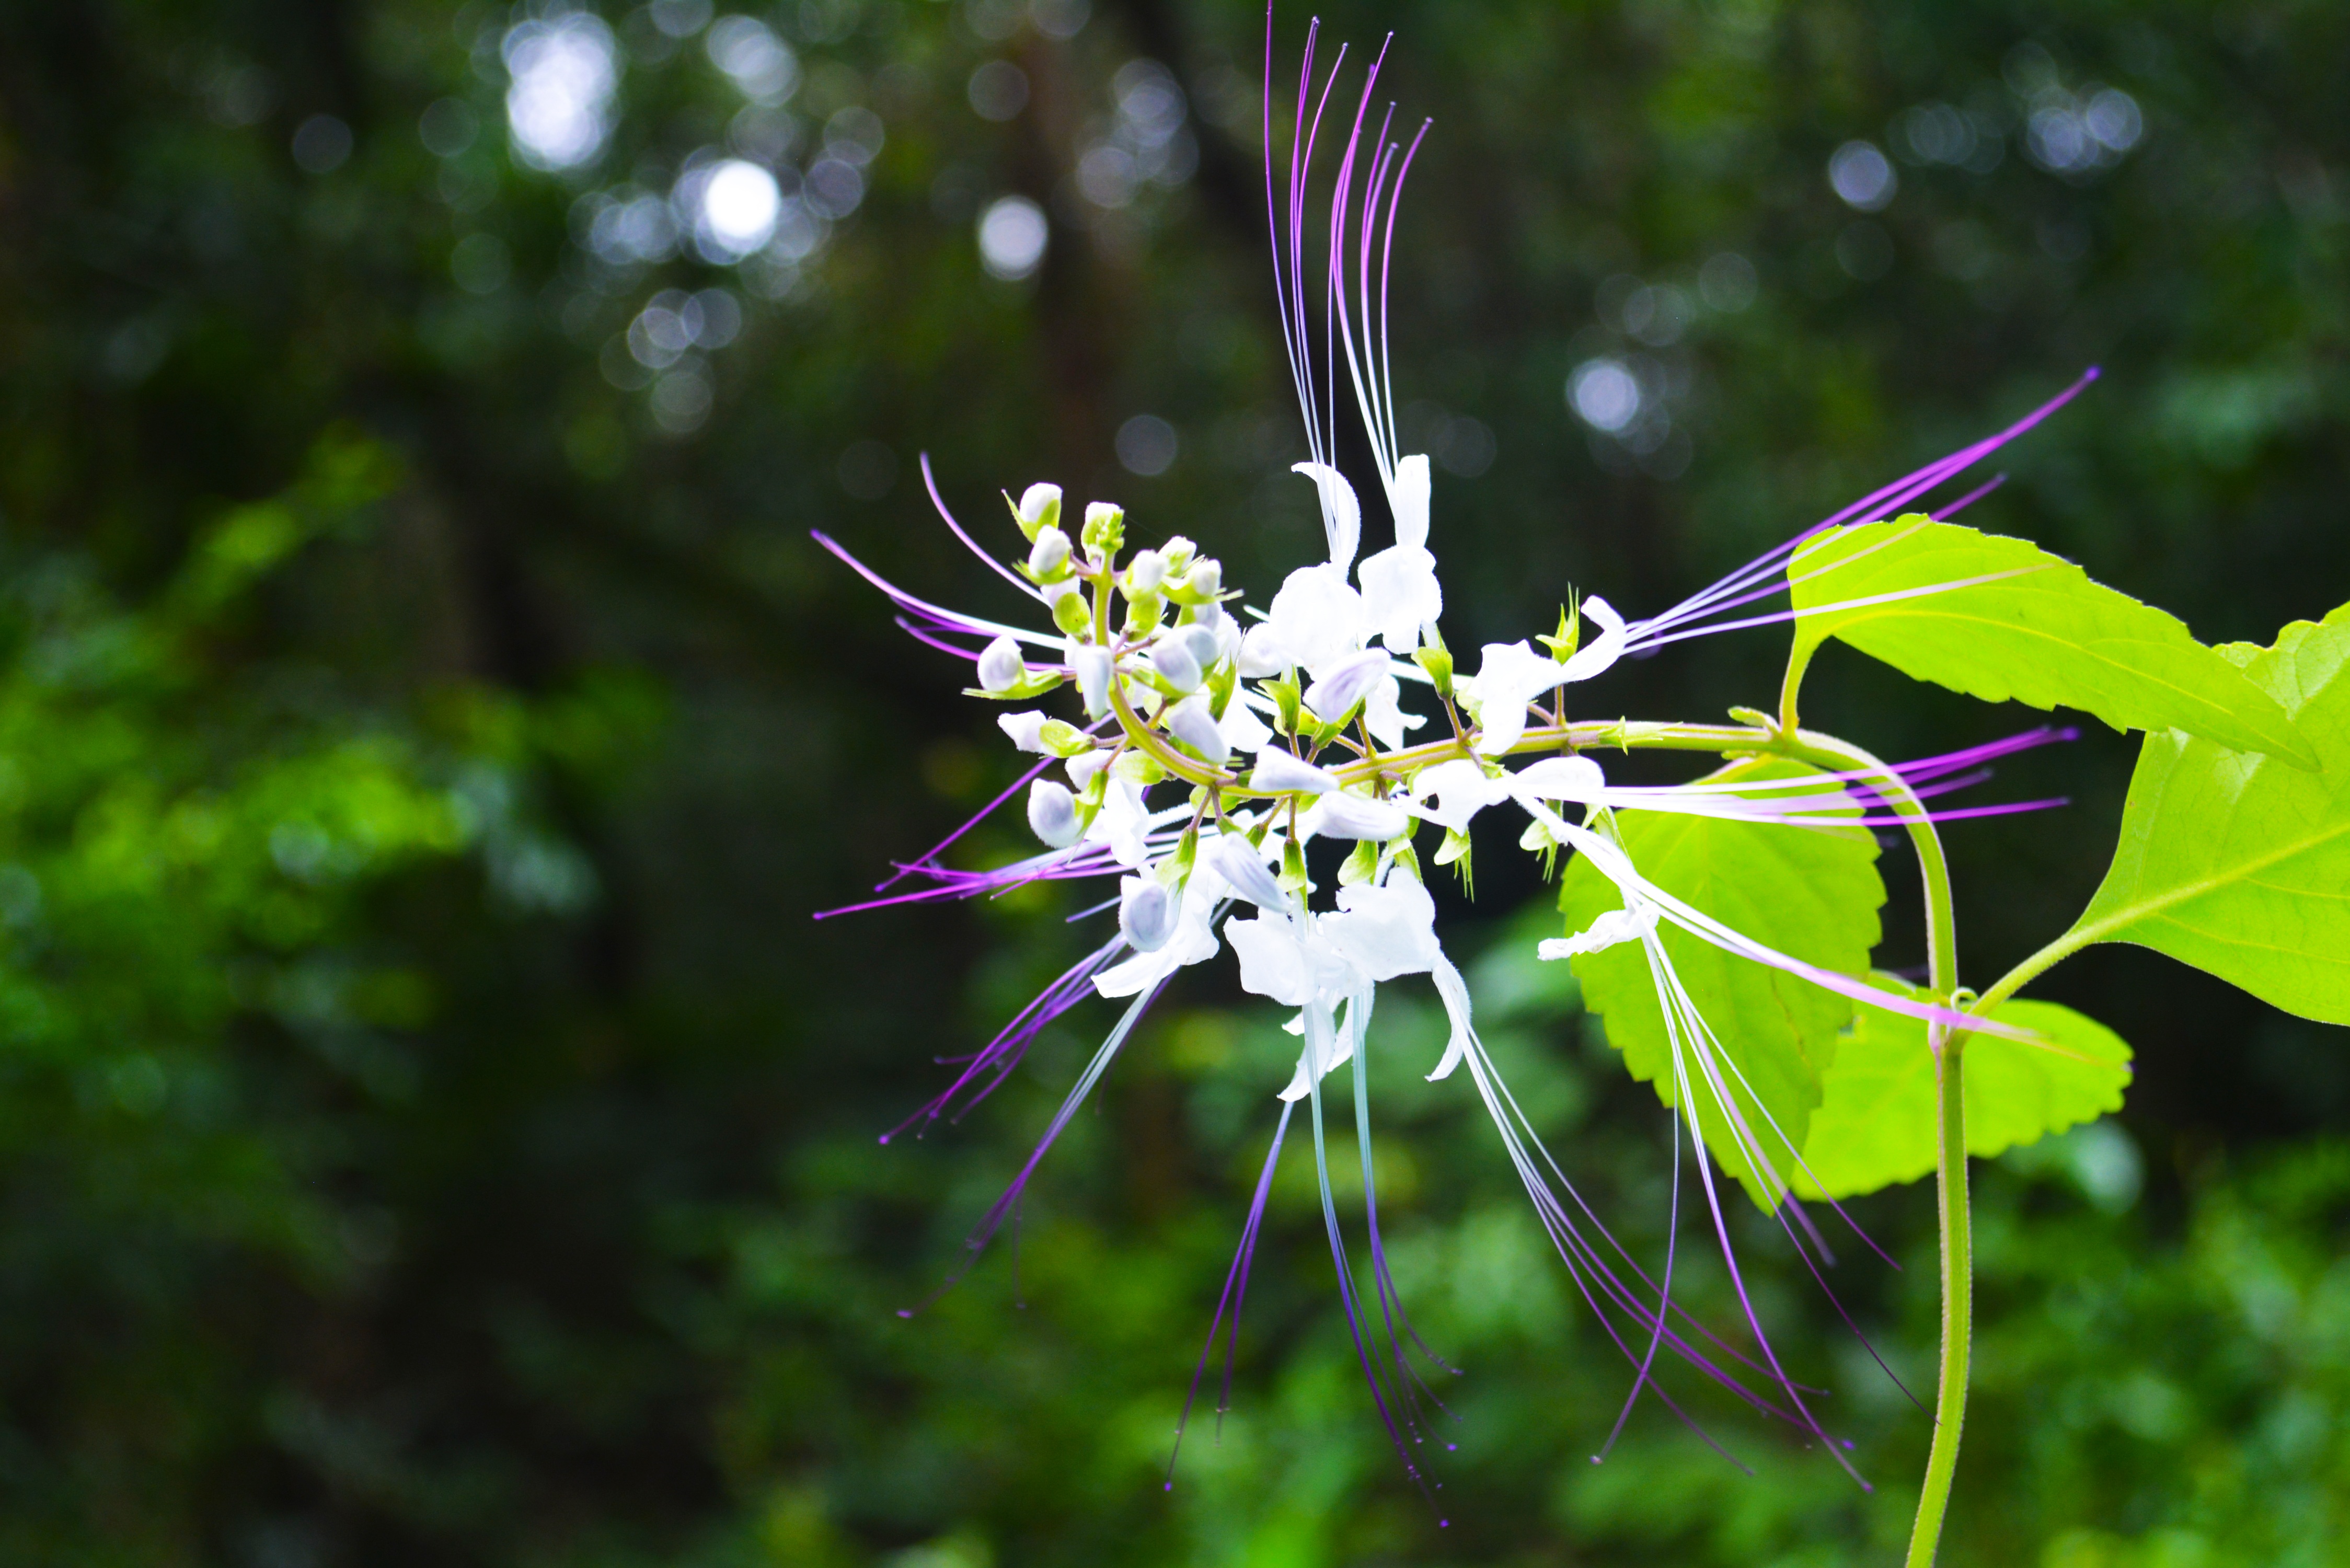
tree, nature, grass, branch, blossom, plant, photography, meadow, sunlight, leaf, flower, green, produce, autumn, botany, flora, wild flower, wildflower, close up, shrub, cambodia, macro photography, khmer, lonely flower, kingdom of wonder, most beautiful flower, kirirom kimseng, flowering plant, land plant